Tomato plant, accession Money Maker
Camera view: tilt-top (135 deg); turntable rotation: 90 degrees
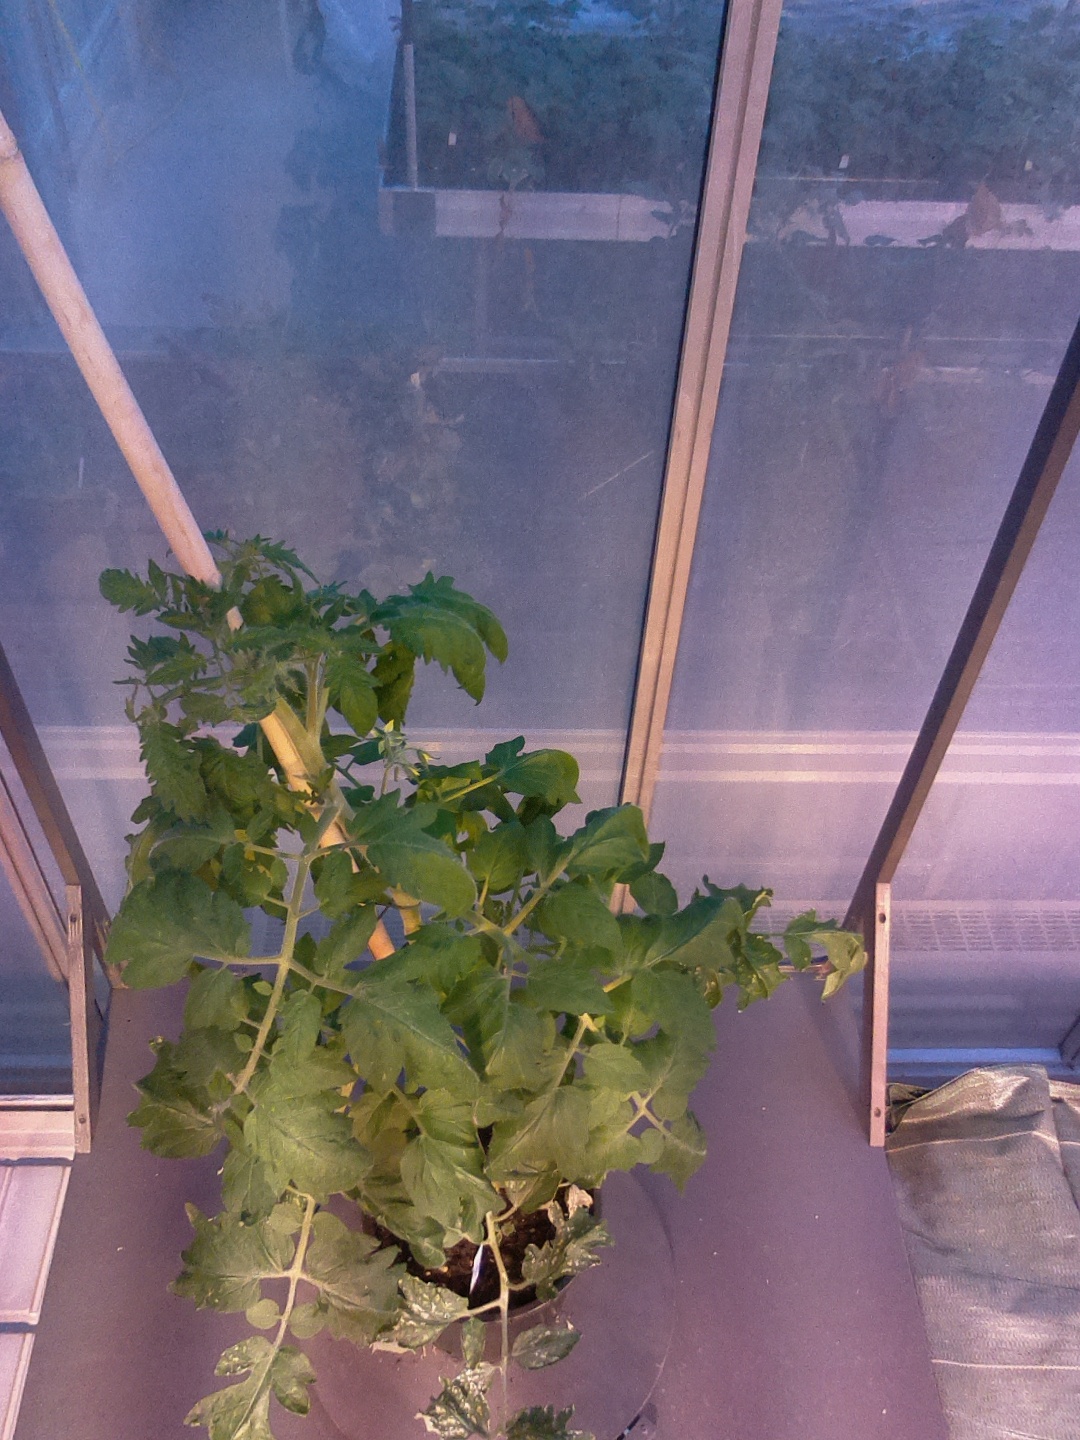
BBCH growth stage 60: First flowers open